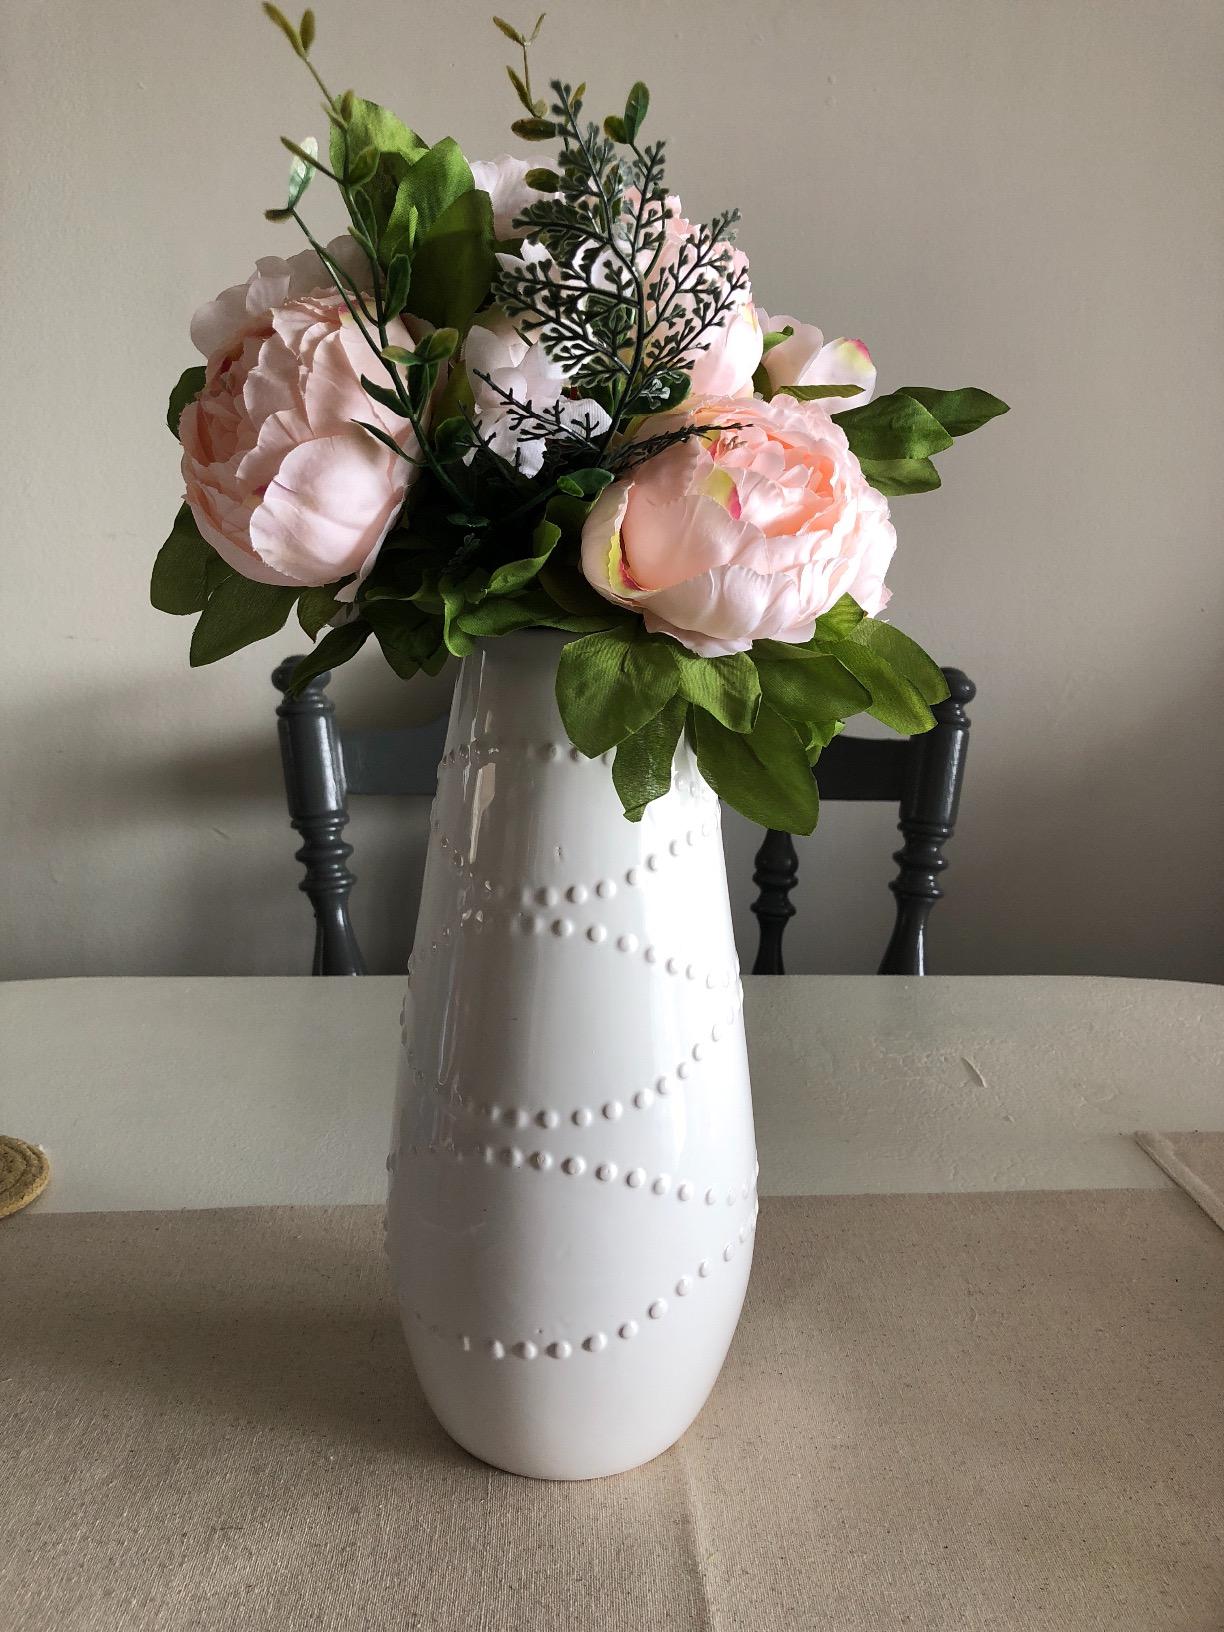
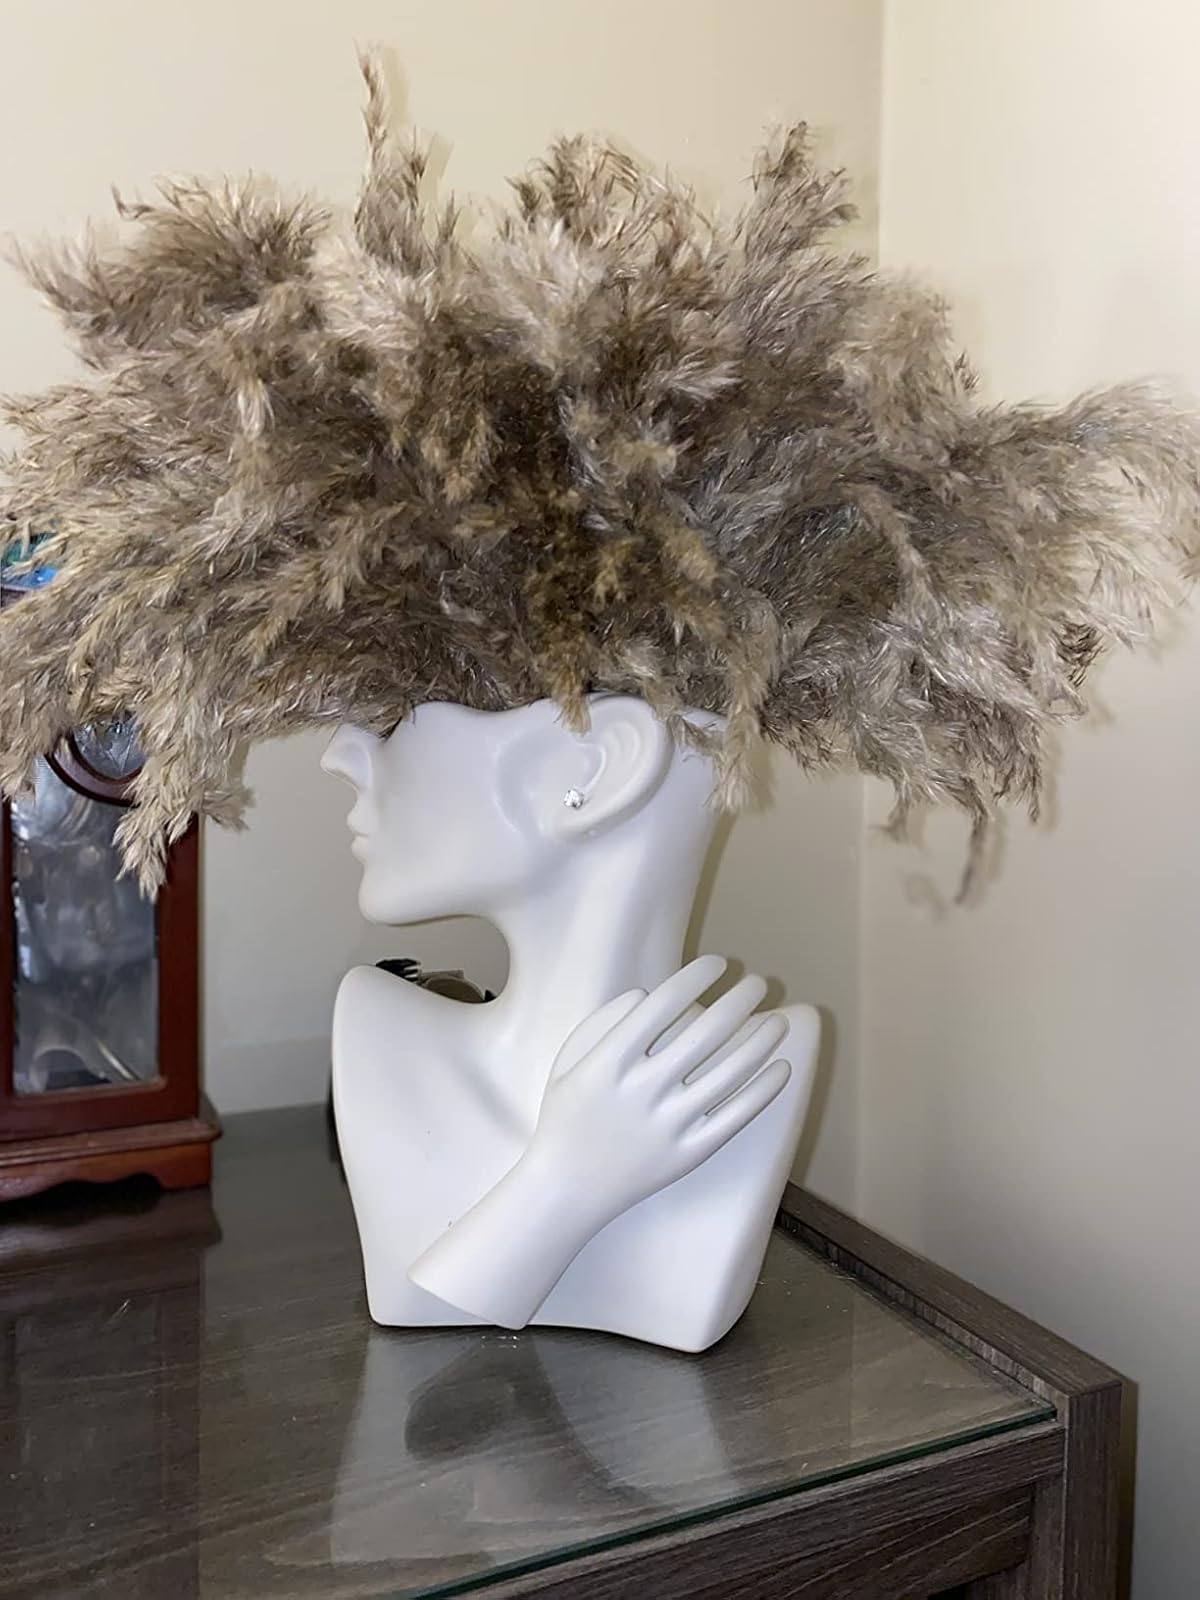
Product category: vase
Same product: no